Blood donation in England

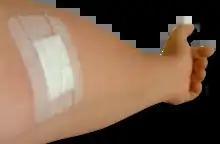
The dressing applied to a donor's arm after giving blood

Donations can also be taken by machines called cell separators, usually in larger blood donation centres located in city centres. These machines use a process called apheresis to collect either blood plasma only, or plasma and platelets, the other blood cells being returned to the patient. Platelets are the tiny fragments of cells in the blood which help it to clot and so stop bleeding, and are used in the treatment of cancer and leukaemia. A constant supply is vital because platelets last only five days once collected. People who give plasma and/or platelets can donate every two weeks, and each donation usually gives two or three adult doses. One adult dose of platelets would otherwise require four whole blood donations.